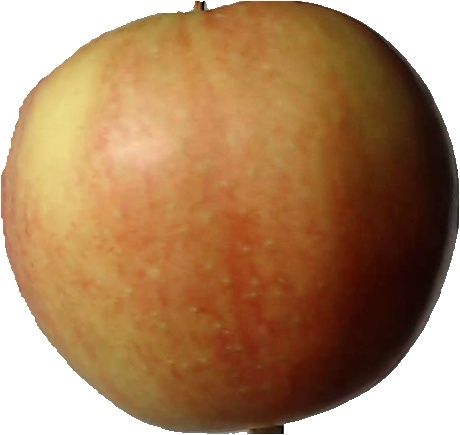
Label: apple_red_2